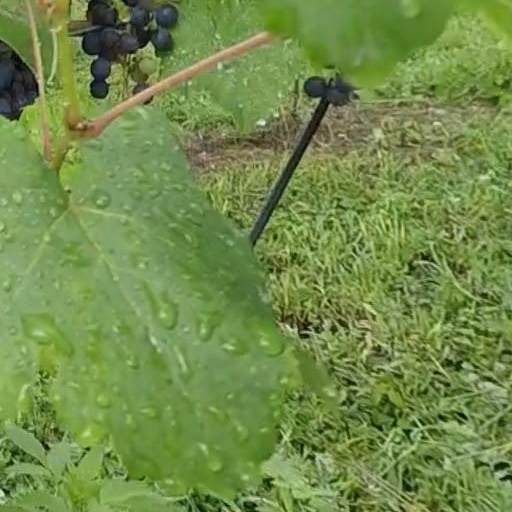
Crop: grape